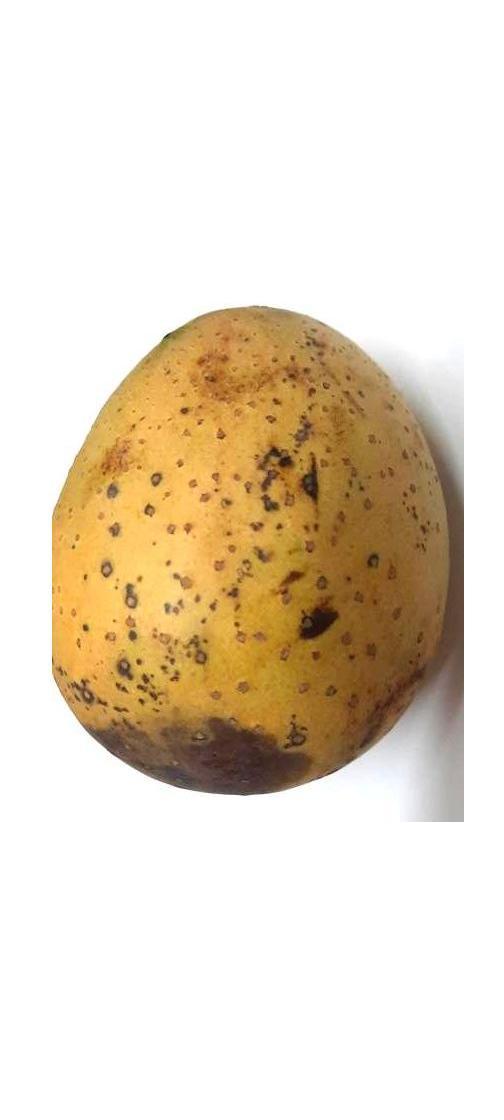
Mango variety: Gourmoti